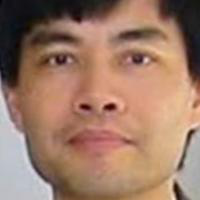
Age group: age 31-40